Mihrab

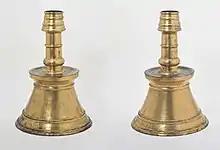
Pair of candlesticks from an Ottoman Turkish mosque, late 16th century

Mihrab (', pl. ') is a niche in the wall of a mosque that indicates the "qibla", the direction of the Kaaba in Mecca towards which Muslims should face when praying. The wall in which a "mihrab" appears is thus the ""qibla" wall".